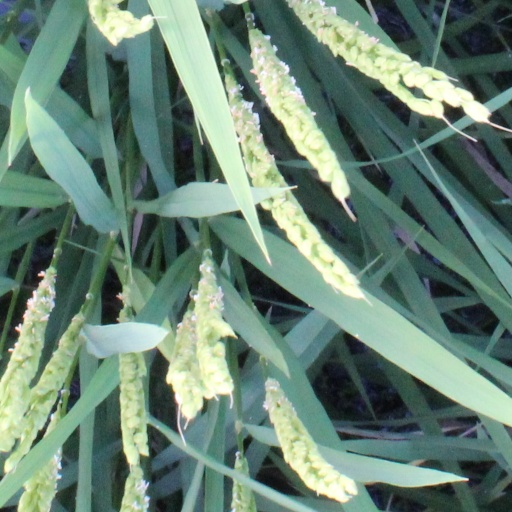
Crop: rice